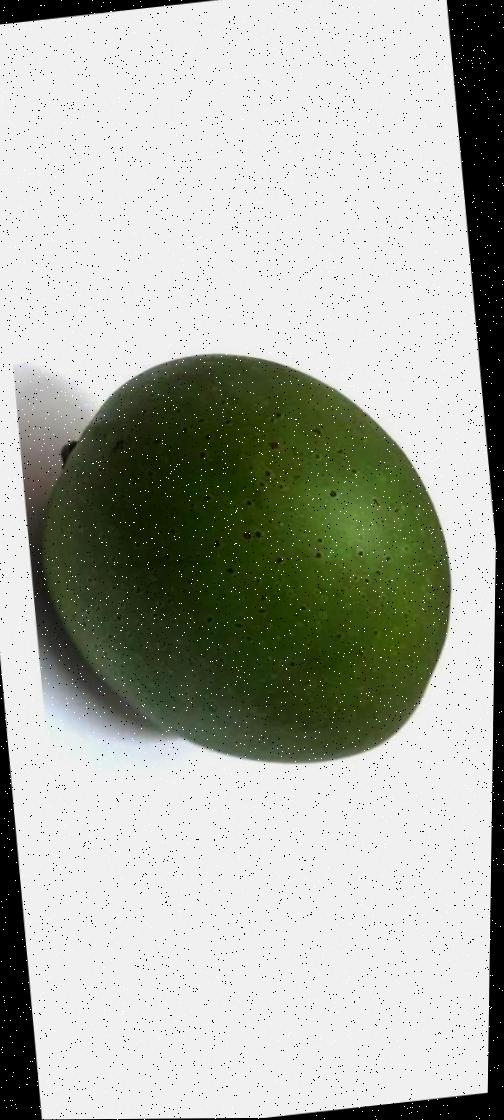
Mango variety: Ashshina Zhinuk